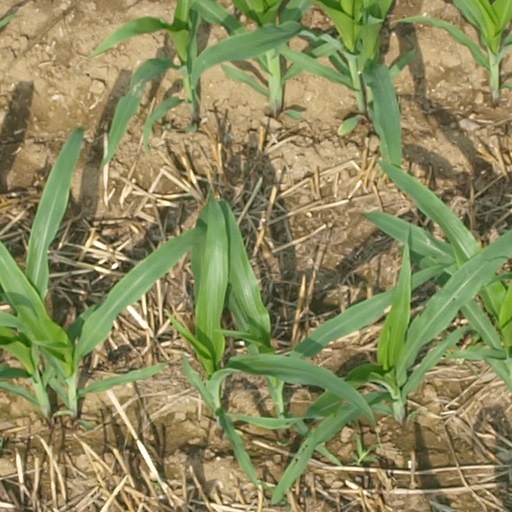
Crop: maize; corn